Kırıkkale

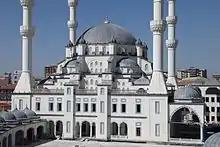
Kırıkkale Square Nur Mosque

Kırıkkale is a city in the Central Anatolia region of Turkey. It is the seat of Kırıkkale Province and Kırıkkale District. Its population is 186,960 (2022). It is located 80 km east of Ankara which is the capital city of Turkey. The name of the city means "broken castle".